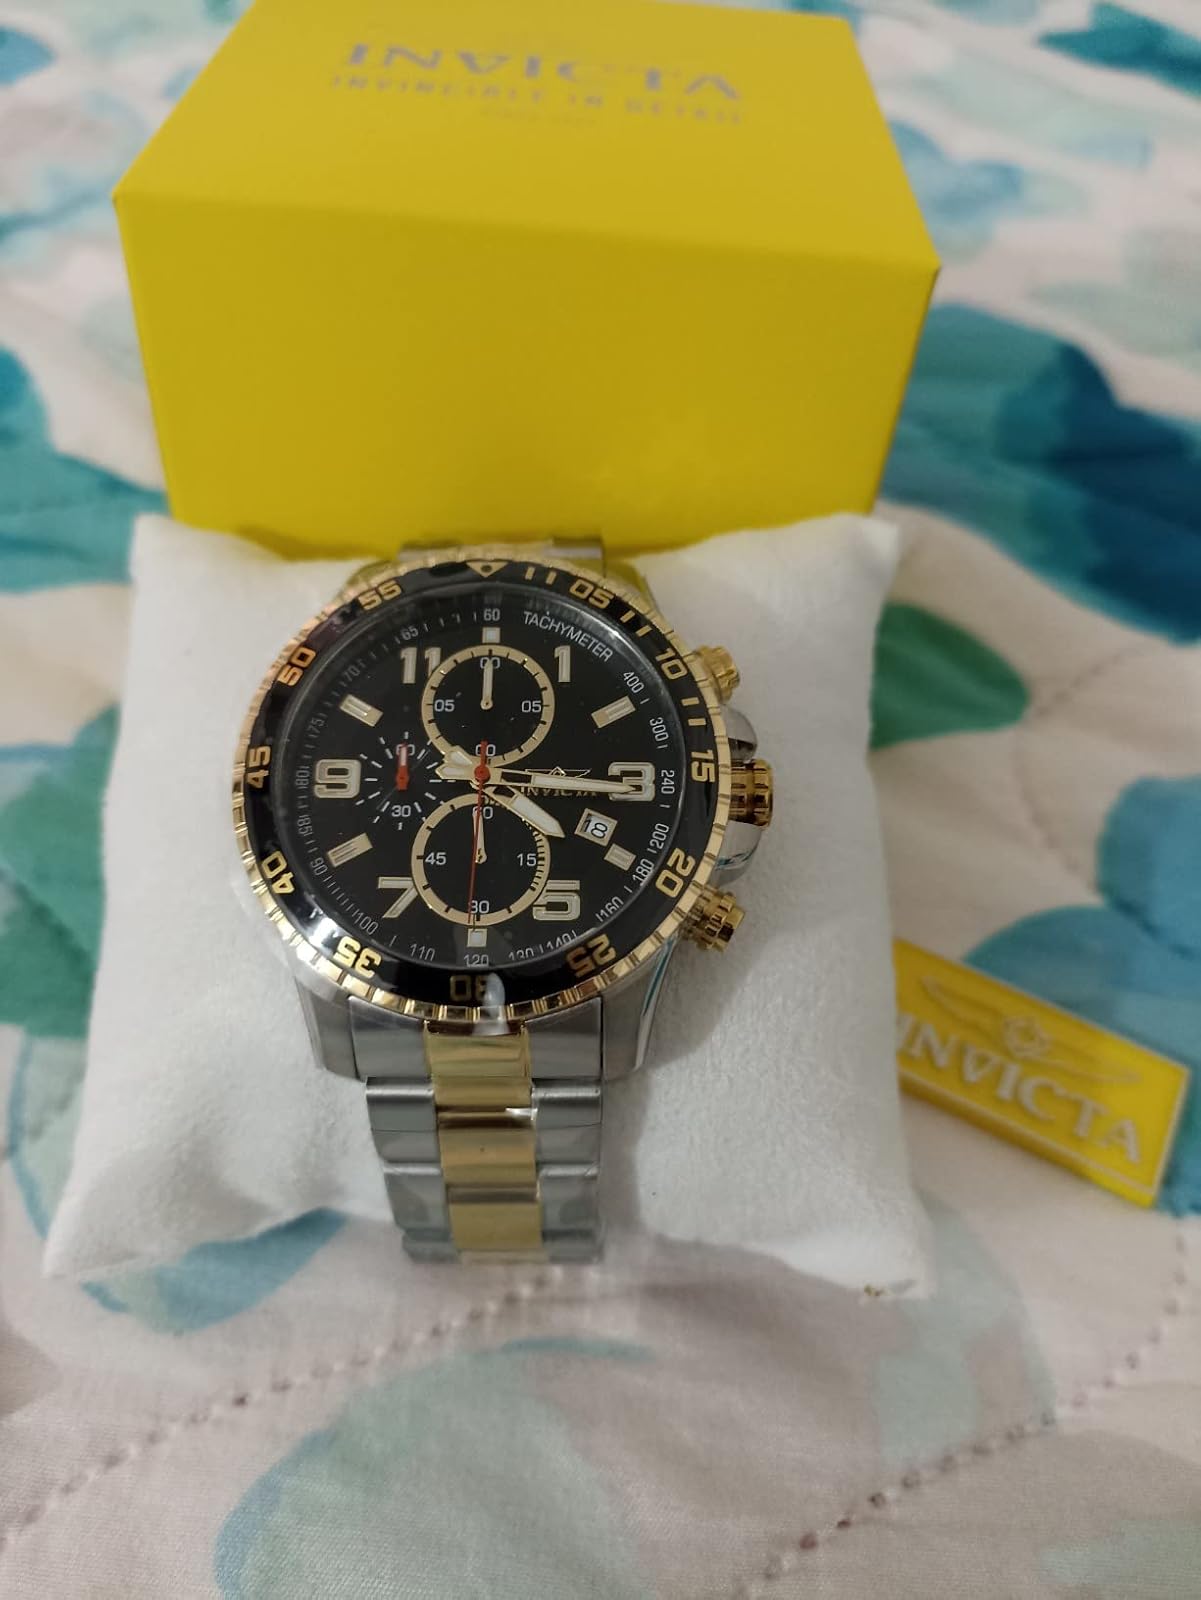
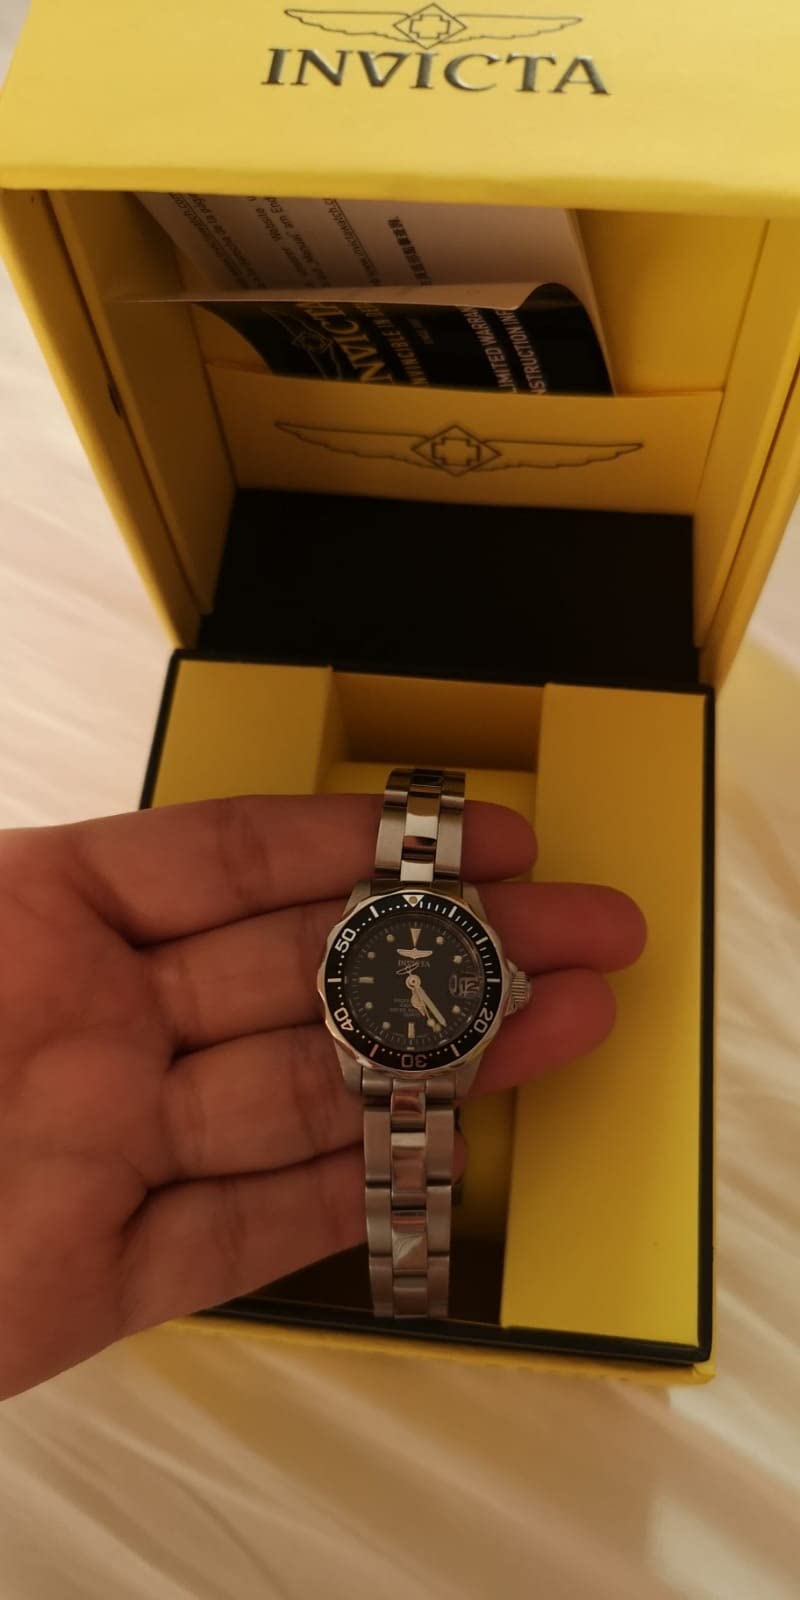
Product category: accessories_watch
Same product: no